USS Tulip (1862)

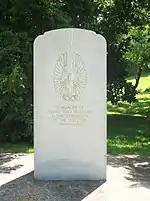
"Tulip" memorial, St. Inigoes, Maryland

During the later stages of the Taiping Rebellion, Shanghai local authorities contracted Henry Gamaliel Ward, brother of American mercenary Frederick Townsend Ward who had died in combat fighting for the Qing Dynasty earlier, to purchase 5 steamers. Henry Ward ordered the constructions of 3 steamers, one of them being Chih Kiang, the other two being "Dai Ching" (later USS "Dai Ching") and "Kiang Soo" (later USS "Fuchsia"). Instead of delivering the steamers to China, Ward re-sold them to the Union Navy. "Chih Kiang" was renamed "Tulip" in August. Renamed "Tulip" and refitted for service as a tugboat and gunboat, the screw steamer joined the Potomac River Flotilla in August 1863. That force patrolled the river protecting Union waterborne communications between the nation's capital and the port cities of the divided nation during the Civil War.